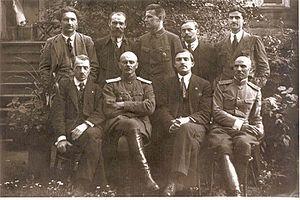
La Biélorussie est l'un des derniers États de l'Europe à s'être constitué comme nation, comme les Biélorusses eux-mêmes n'ont été considérés qu'à partir du XXᵉ siècle comme un véritable peuple. Ainsi, les différentes appellations usitées au cours des siècles indiquent une foncière incertitude d'identité et de statut du pays, incertitude toujours sensible.
La République populaire biélorusse est le premier État indépendant biélorusse. La RPB est proclamée en 1918. L'arrivée des Soviétiques au pouvoir en 1919 est à l'origine de la disparition de la RPB remplacée par la République socialiste soviétique lituano-biélorusse. Le gouvernement de la RPB part en exil en 1919 à Prague.
La collaboration biélorusse pendant la Seconde Guerre mondiale — dans son acception historiographique soviétique et russe, signifie la collaboration politique, économique et militaire avec les forces d'occupation allemandes pendant la Seconde Guerre mondiale sur le territoire de la Biélorussie.